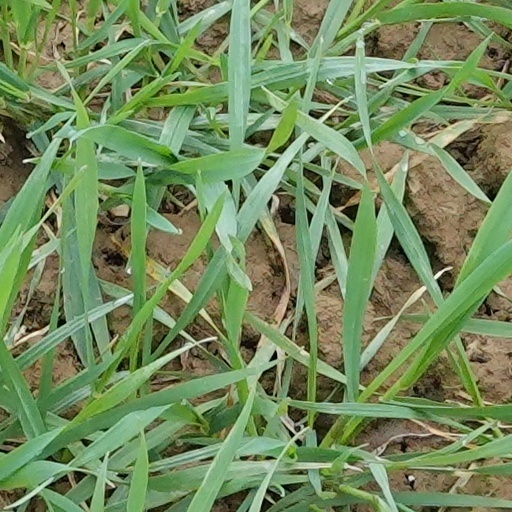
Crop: wheat